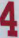
Number: 4